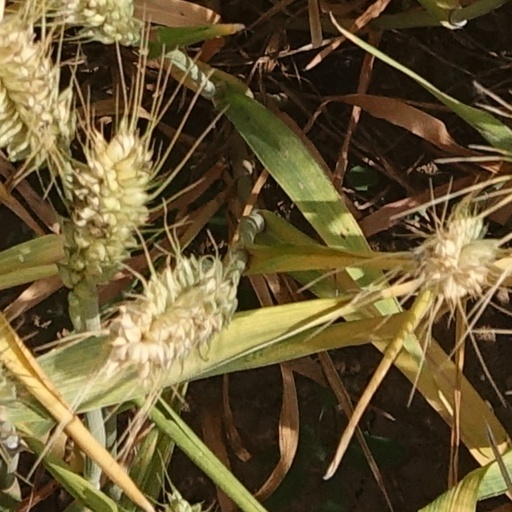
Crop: wheat